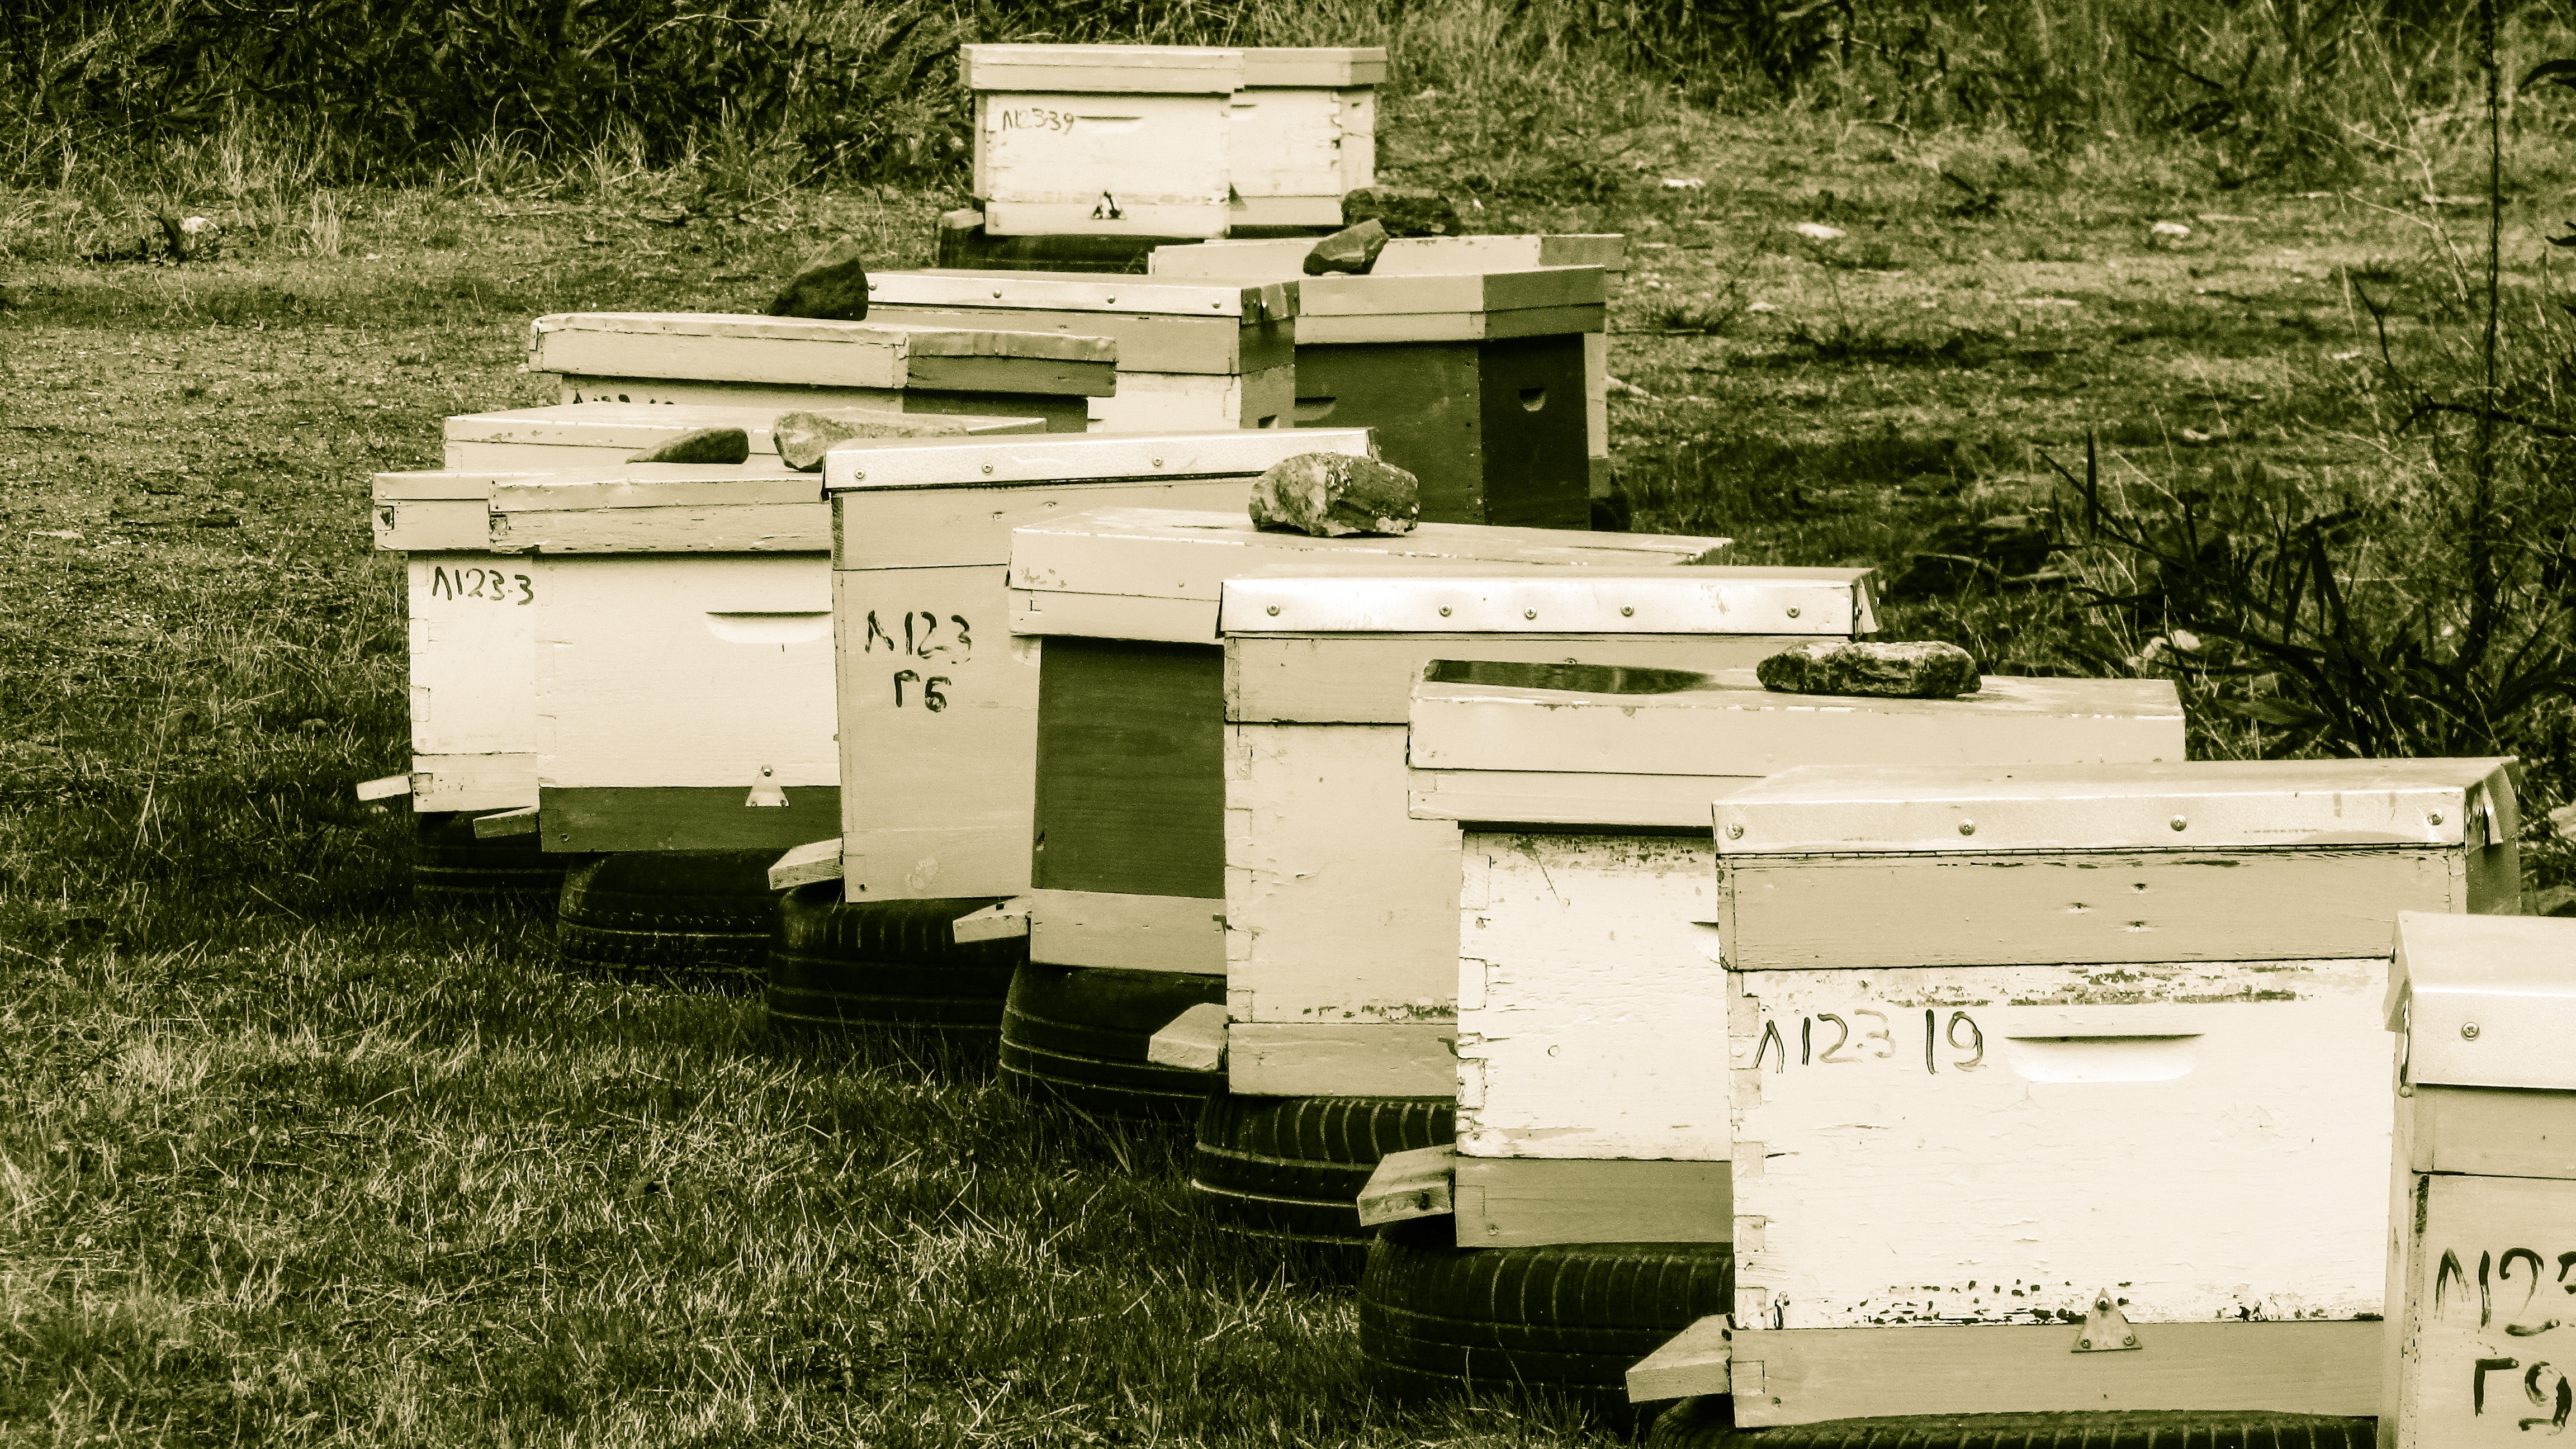
green, insect, agriculture, invertebrate, beekeeper, hive, bee, traditional, cyprus, beehive, rural area, apiary, beekeeping, apiculture, membrane winged insect